FIM Snowcross World Championship

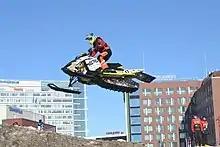
Adam Renheim at 2016 Snowcross World Championship in Jyväskylä

The FIM Snowcross World Championship is a racing series held annually by the International Motorcycling Federation (FIM) since 2004. It replaced the Snowcross World Cup, which was held in 2002 and 2003. Finnish rider Janne Tapio won both of these Cups.